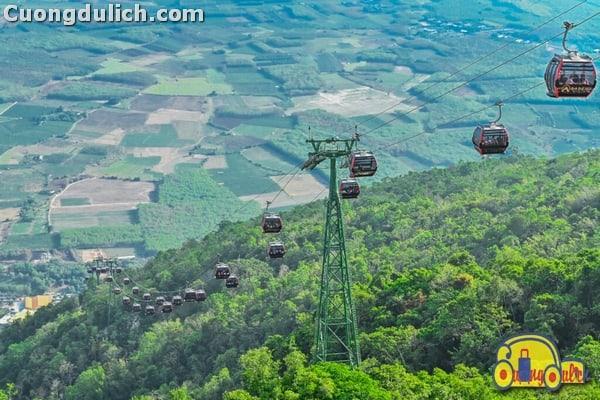
đây là khung cảnh một khu cáp treo trên cao ở khu vực trung du miền núi